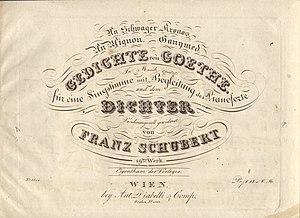
Ganymed, D.544, opus 19, nᵒ 3, est un lied de Franz Schubert pour voix et piano composé en 1817 sur un texte de Johann Wolfgang von Goethe. C'est le second des trois lieder composés sur des textes du poète durant le mois de mars 1817. Ganymed est précédé par Auf Dem See, D.543, opus 92, nᵒ 2, et suivi de Mahomets Gesang, D.549.